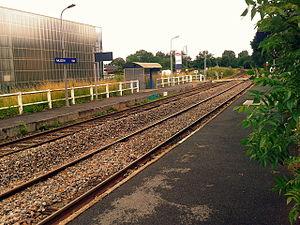
Gare de Muizon
Muizon est une commune française située dans le département de la Marne, en région Grand Est. Cette commune a été créée pendant le VIIᵉ siècle, aux alentours de l'an 633. Au dernier recensement de 2017, la commune comptait 2 161 habitants, la population ayant tendance à se stabiliser. Cette commune est traversée par la Vesle. Elle est sur l'ancienne voie romaine qui allait de Reims à Paris. Elle était entre la route nationale et la Vesle et au XIXᵉ siècle, elle sera desservie par une ligne ferroviaire qui reliait Reims à la Capitale.